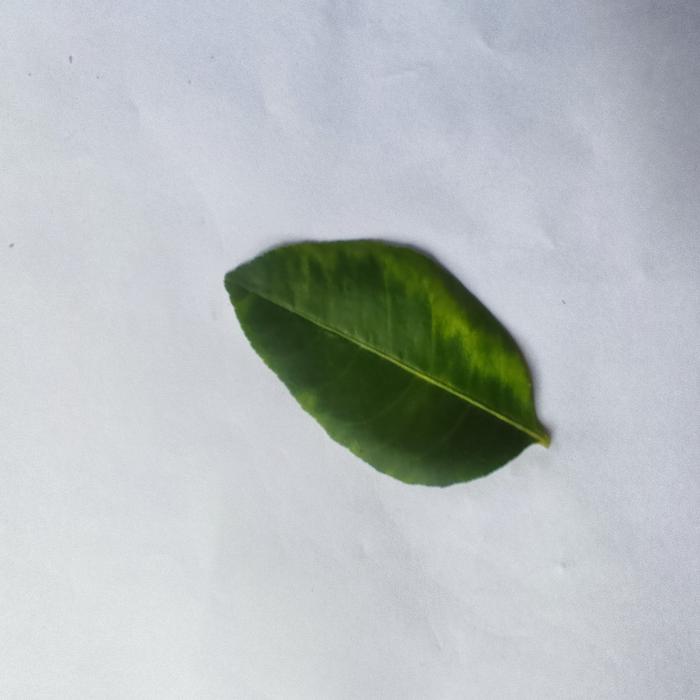
Crop: Lemon
Leaf condition: Citrus